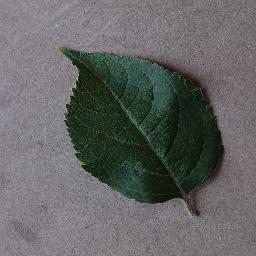
Label: Apple___healthy